Eurocopter AS332 Super Puma

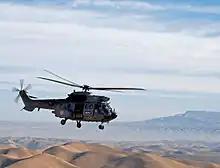
AS332 of the Spanish Air Force conducting a medevac over Herat Province, Afghanistan, 2008

In August 1983, the French government created a new rapid-response task force, the Force d'Action Rapide, to support France's allies and to contribute to France's overseas engagements in Africa and the Middle East; up to 30 Super Pumas were assigned to the taskforce. In June 1994, France staged a military intervention in the ongoing Rwandan genocide, dispatching a military task force to neighboring Zaire; Super Pumas provided the bulk of the task force's rotary lift capability, transporting French troops and equipment during their advance into Rwanda.